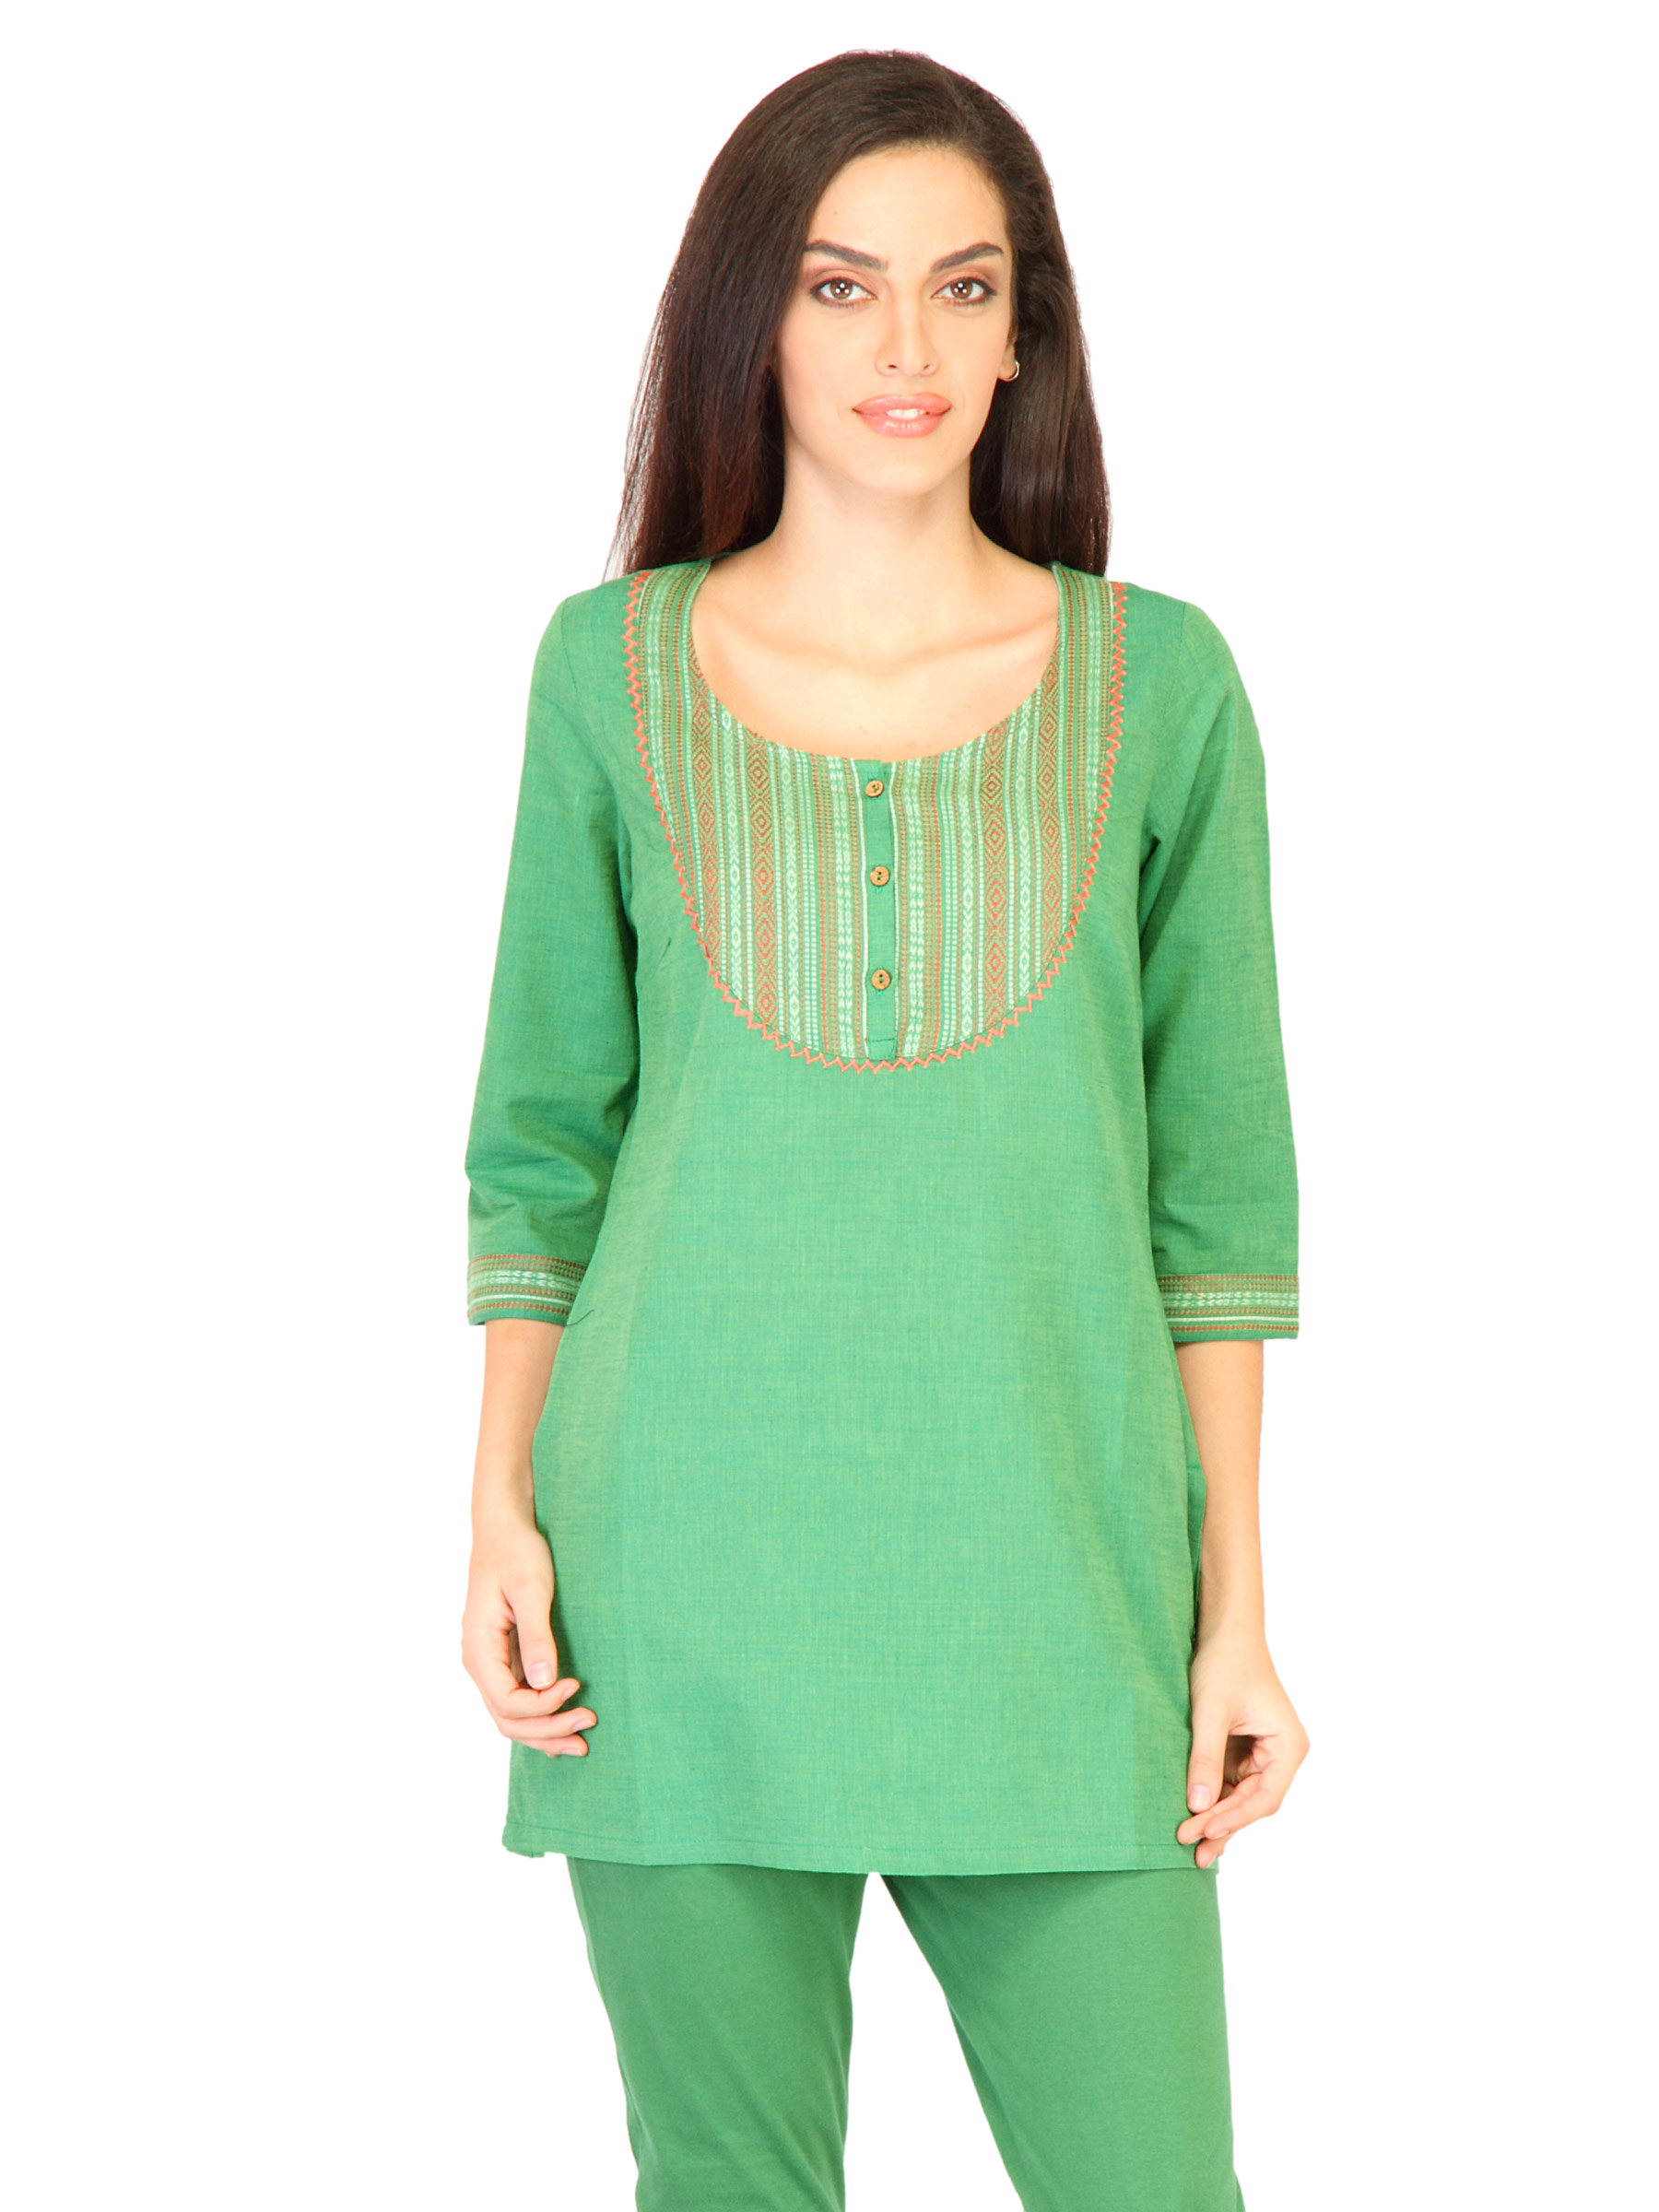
Aurelia Women Solid Green Kurtis
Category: Apparel / Topwear / Kurtis
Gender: Women
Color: Green
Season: Fall 2011
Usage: Ethnic